Kit Watkins

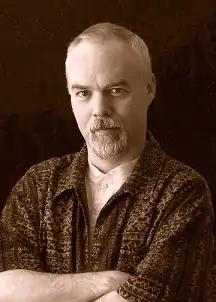
Kit Watkins in 2001

Kit Watkins (born November 20, 1953) is an American progressive-ambient-jazz recording artist based in Brattleboro, Vermont. He was previously a member of the band Happy the Man.